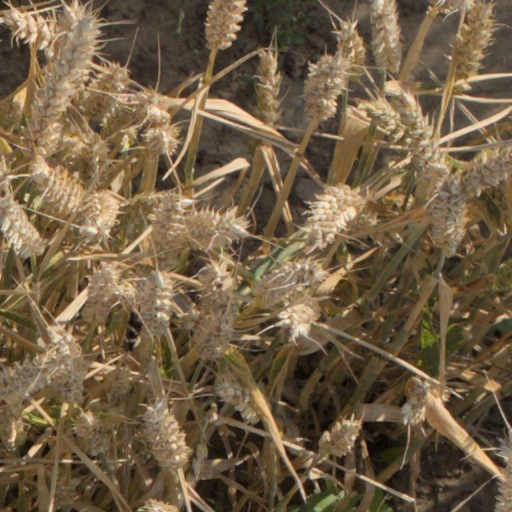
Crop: wheat